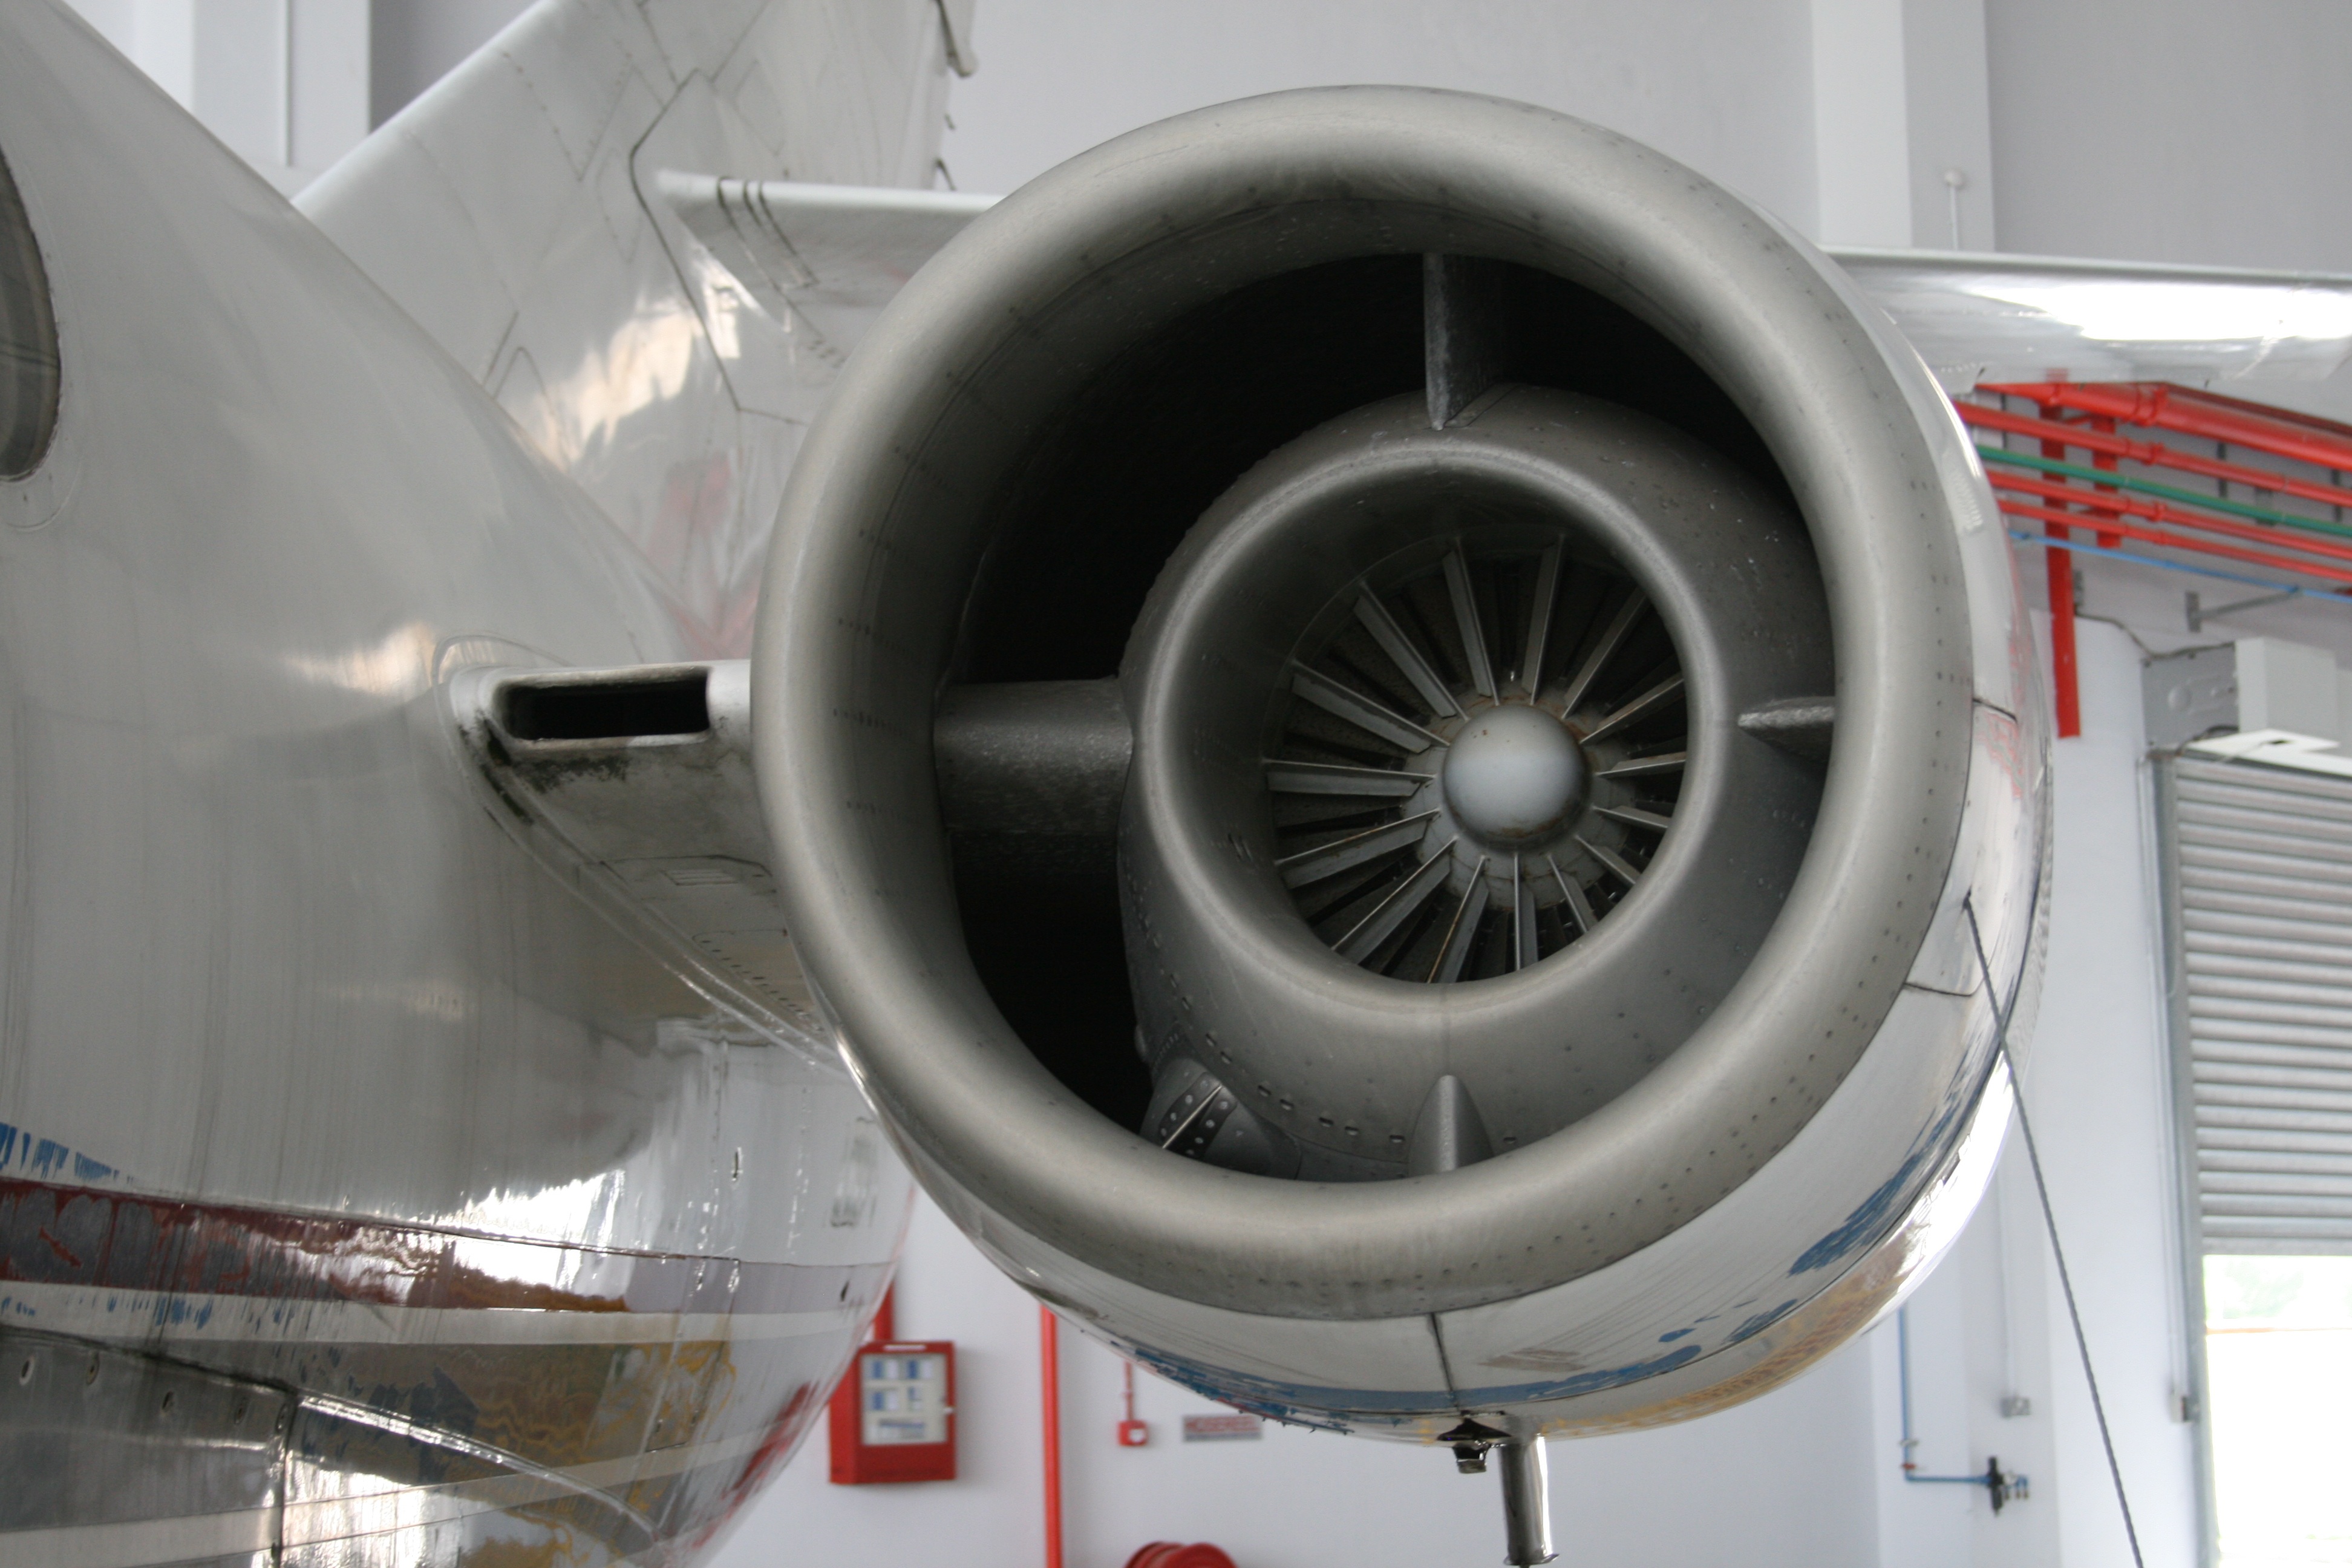
wing, wheel, airplane, aircraft, vehicle, aviation, product, engine, rim, jet engine, hangar, automotive exterior, aircraft engine